North Gate bus station

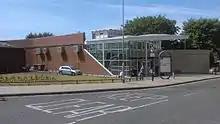
The back entrance of North Gate bus station

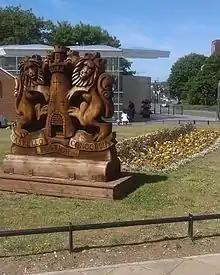
A wooden sculpture of the Northampton Borough crest was erected outside the bus station

Substantial difficulties were experienced on the first full day of operations. Traffic passing through Northampton town centre saw delays of over an hour, with many bus services being cancelled. Northamptonshire Police were forced to close some roads in the town centre to traffic other than buses. The authorities blamed a sudden increase in traffic around the station, along with the phasing of pedestrian lights, bus driver training, and private vehicles using the Drapery illegally (the Drapery is only open to buses, taxis and unloading vehicles). Emergency measures, including a new box junction and temporary pedestrian barriers, were put in place overnight to keep the same problem from happening the following day.